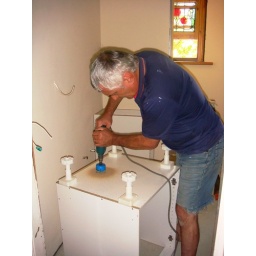
Installing the cabinet in the new bathroom